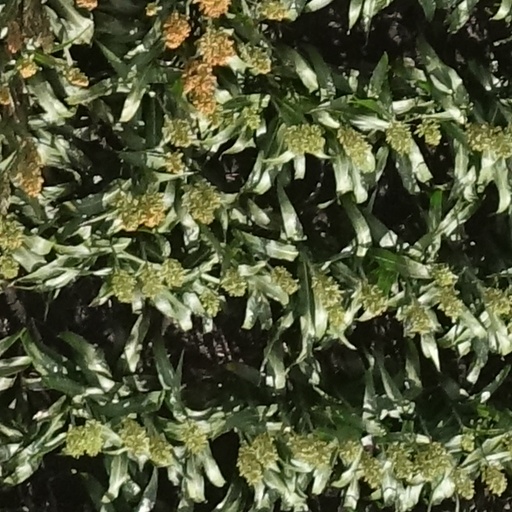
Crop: sorghum